Hawaii

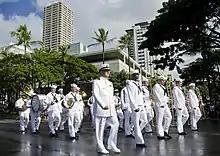
The U.S. federal government's spending on Hawaii-stationed personnel, installations, and materiel (either directly or through military personnel spending) amounts to Hawaii's second largest source of income after tourism.

Puerto Rican immigration to Hawaiʻi began in 1899, when Puerto Rico's sugar industry was devastated by a hurricane, causing a worldwide shortage of sugar and a huge demand for sugar from Hawaiʻi. Hawaiian sugarcane plantation owners began to recruit experienced, unemployed laborers in Puerto Rico. Two waves of Korean immigration to Hawaiʻi occurred in the 20th century. The first wave arrived between 1903 and 1924; the second wave began in 1965 after President Lyndon B. Johnson signed the Immigration and Nationality Act of 1965, which removed racial and national barriers and resulted in significantly altering the demographic mix in the U.S.